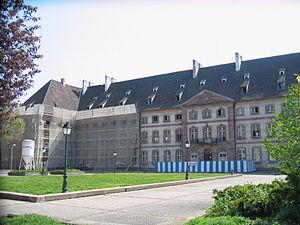
La futur médiathèque en travaux place du 2 Février